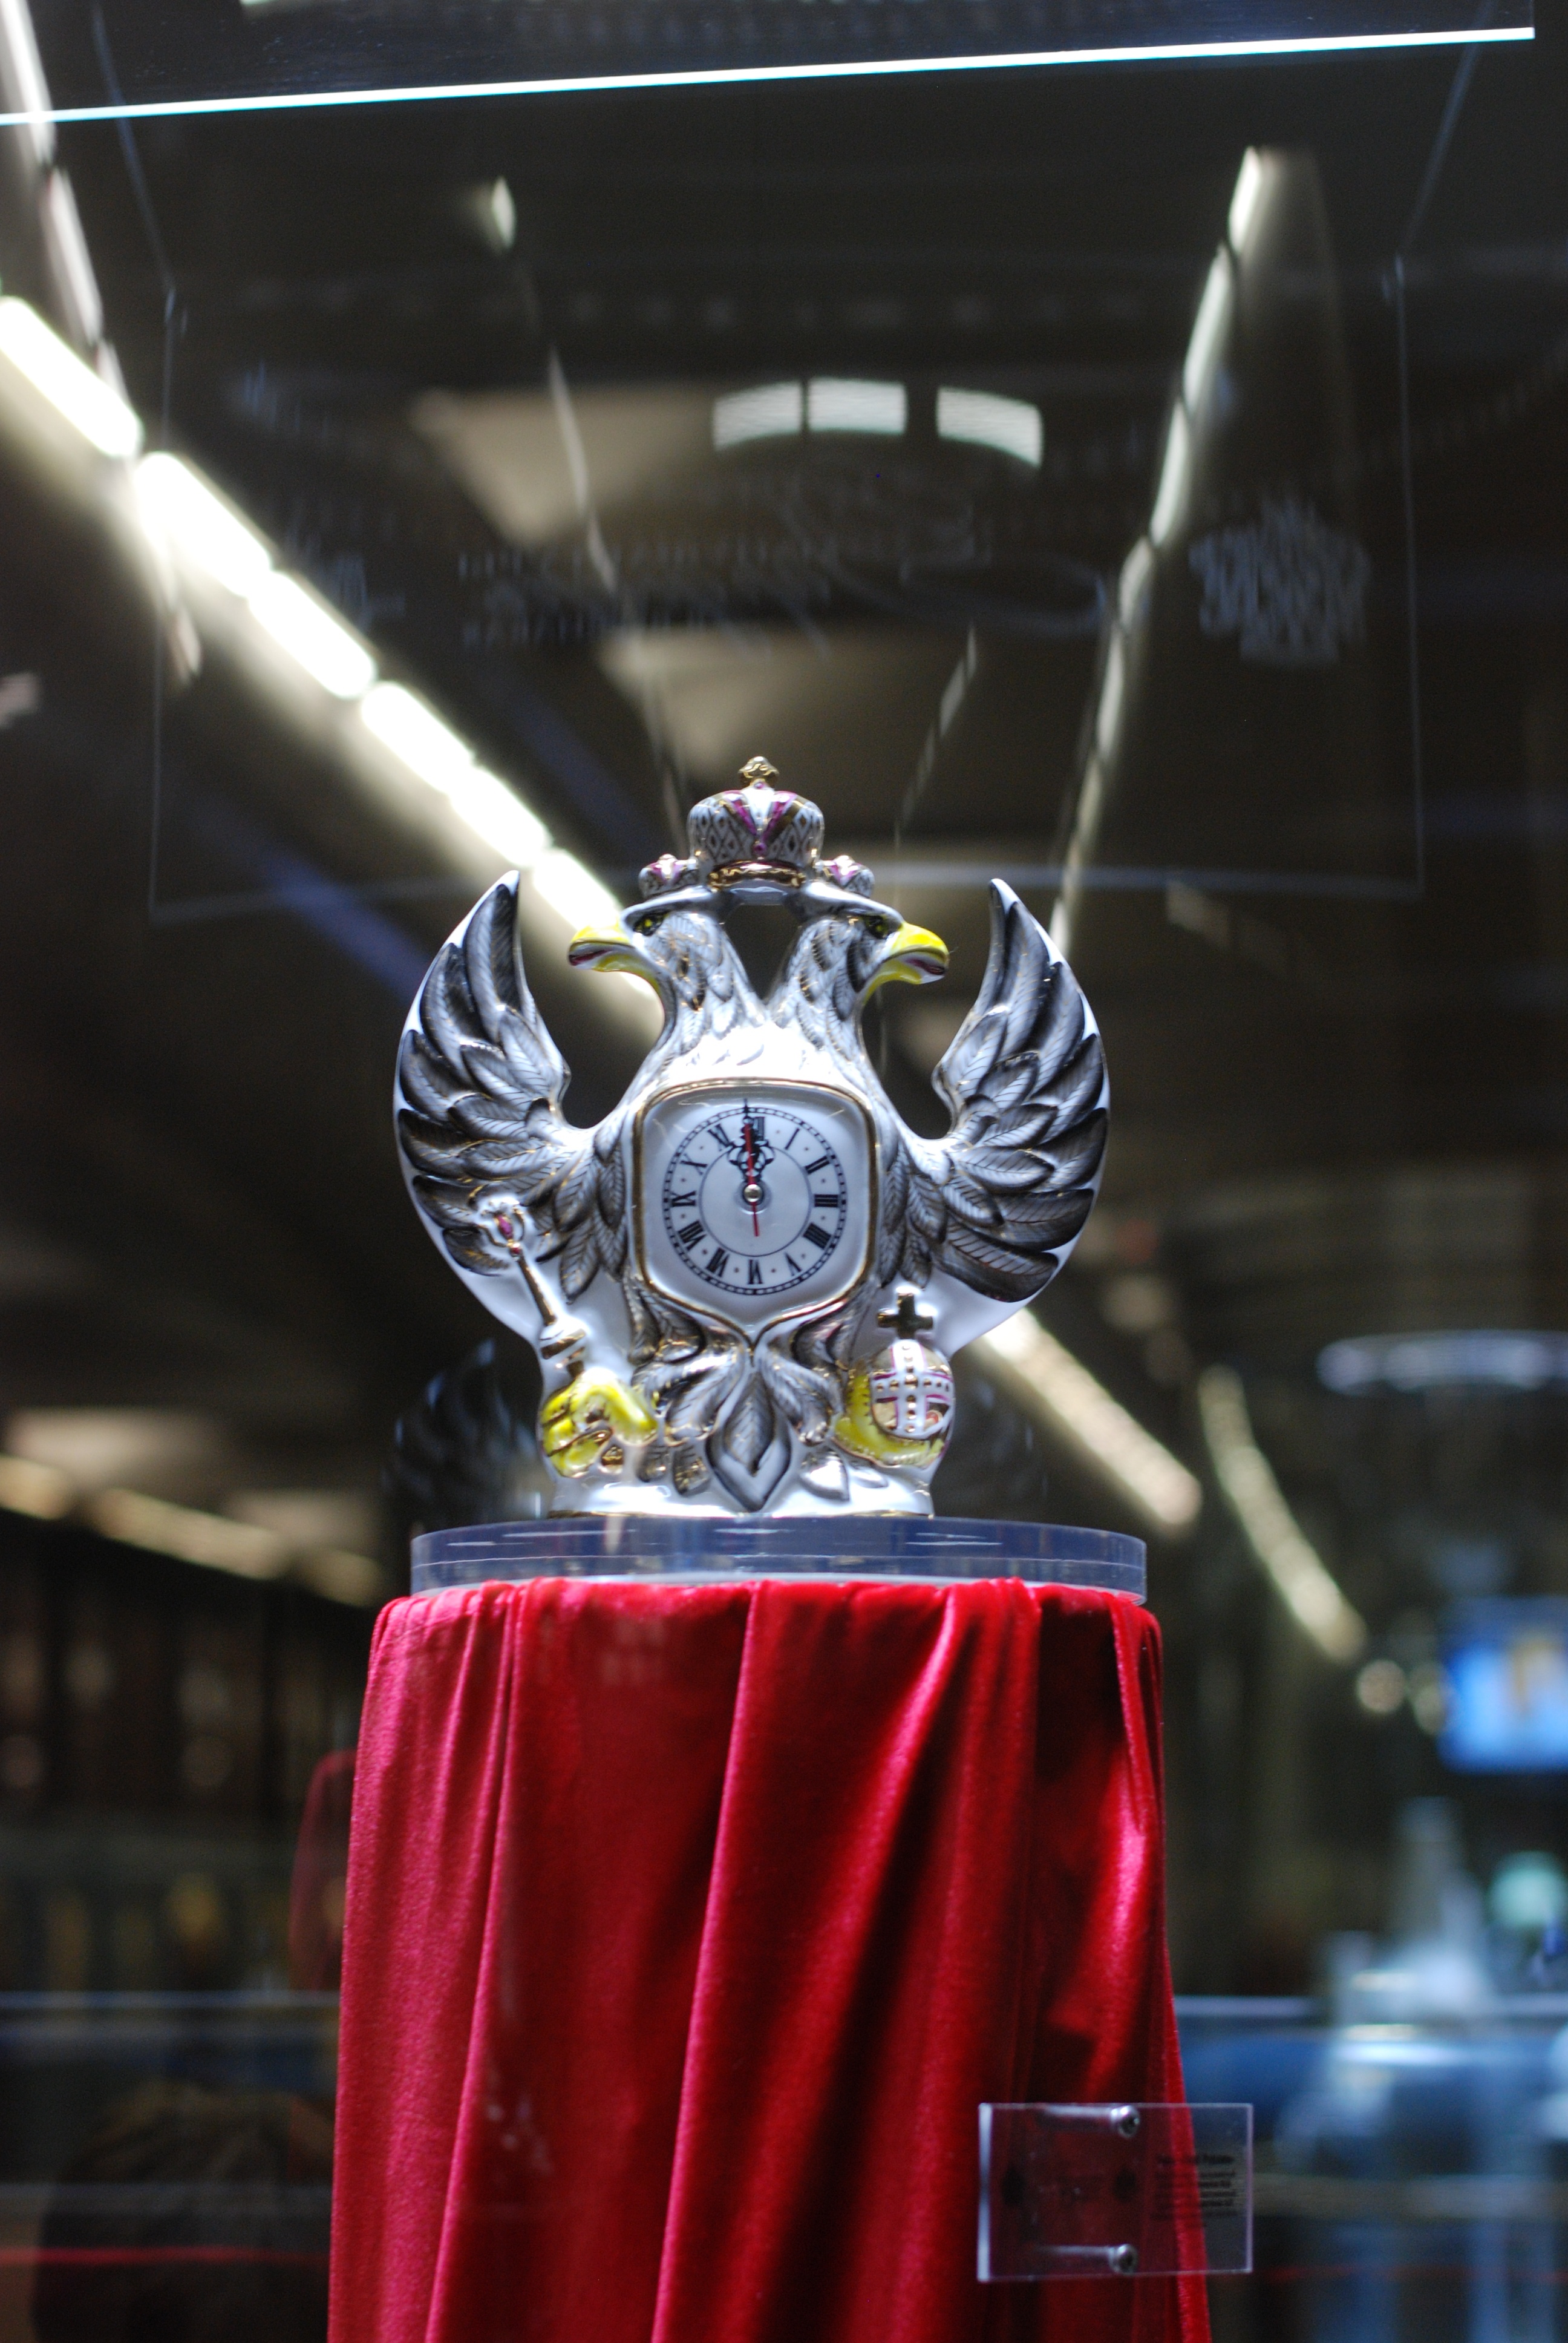
city, nikon, moscow, russia, d80, costume, moskau, nikond80, moscou